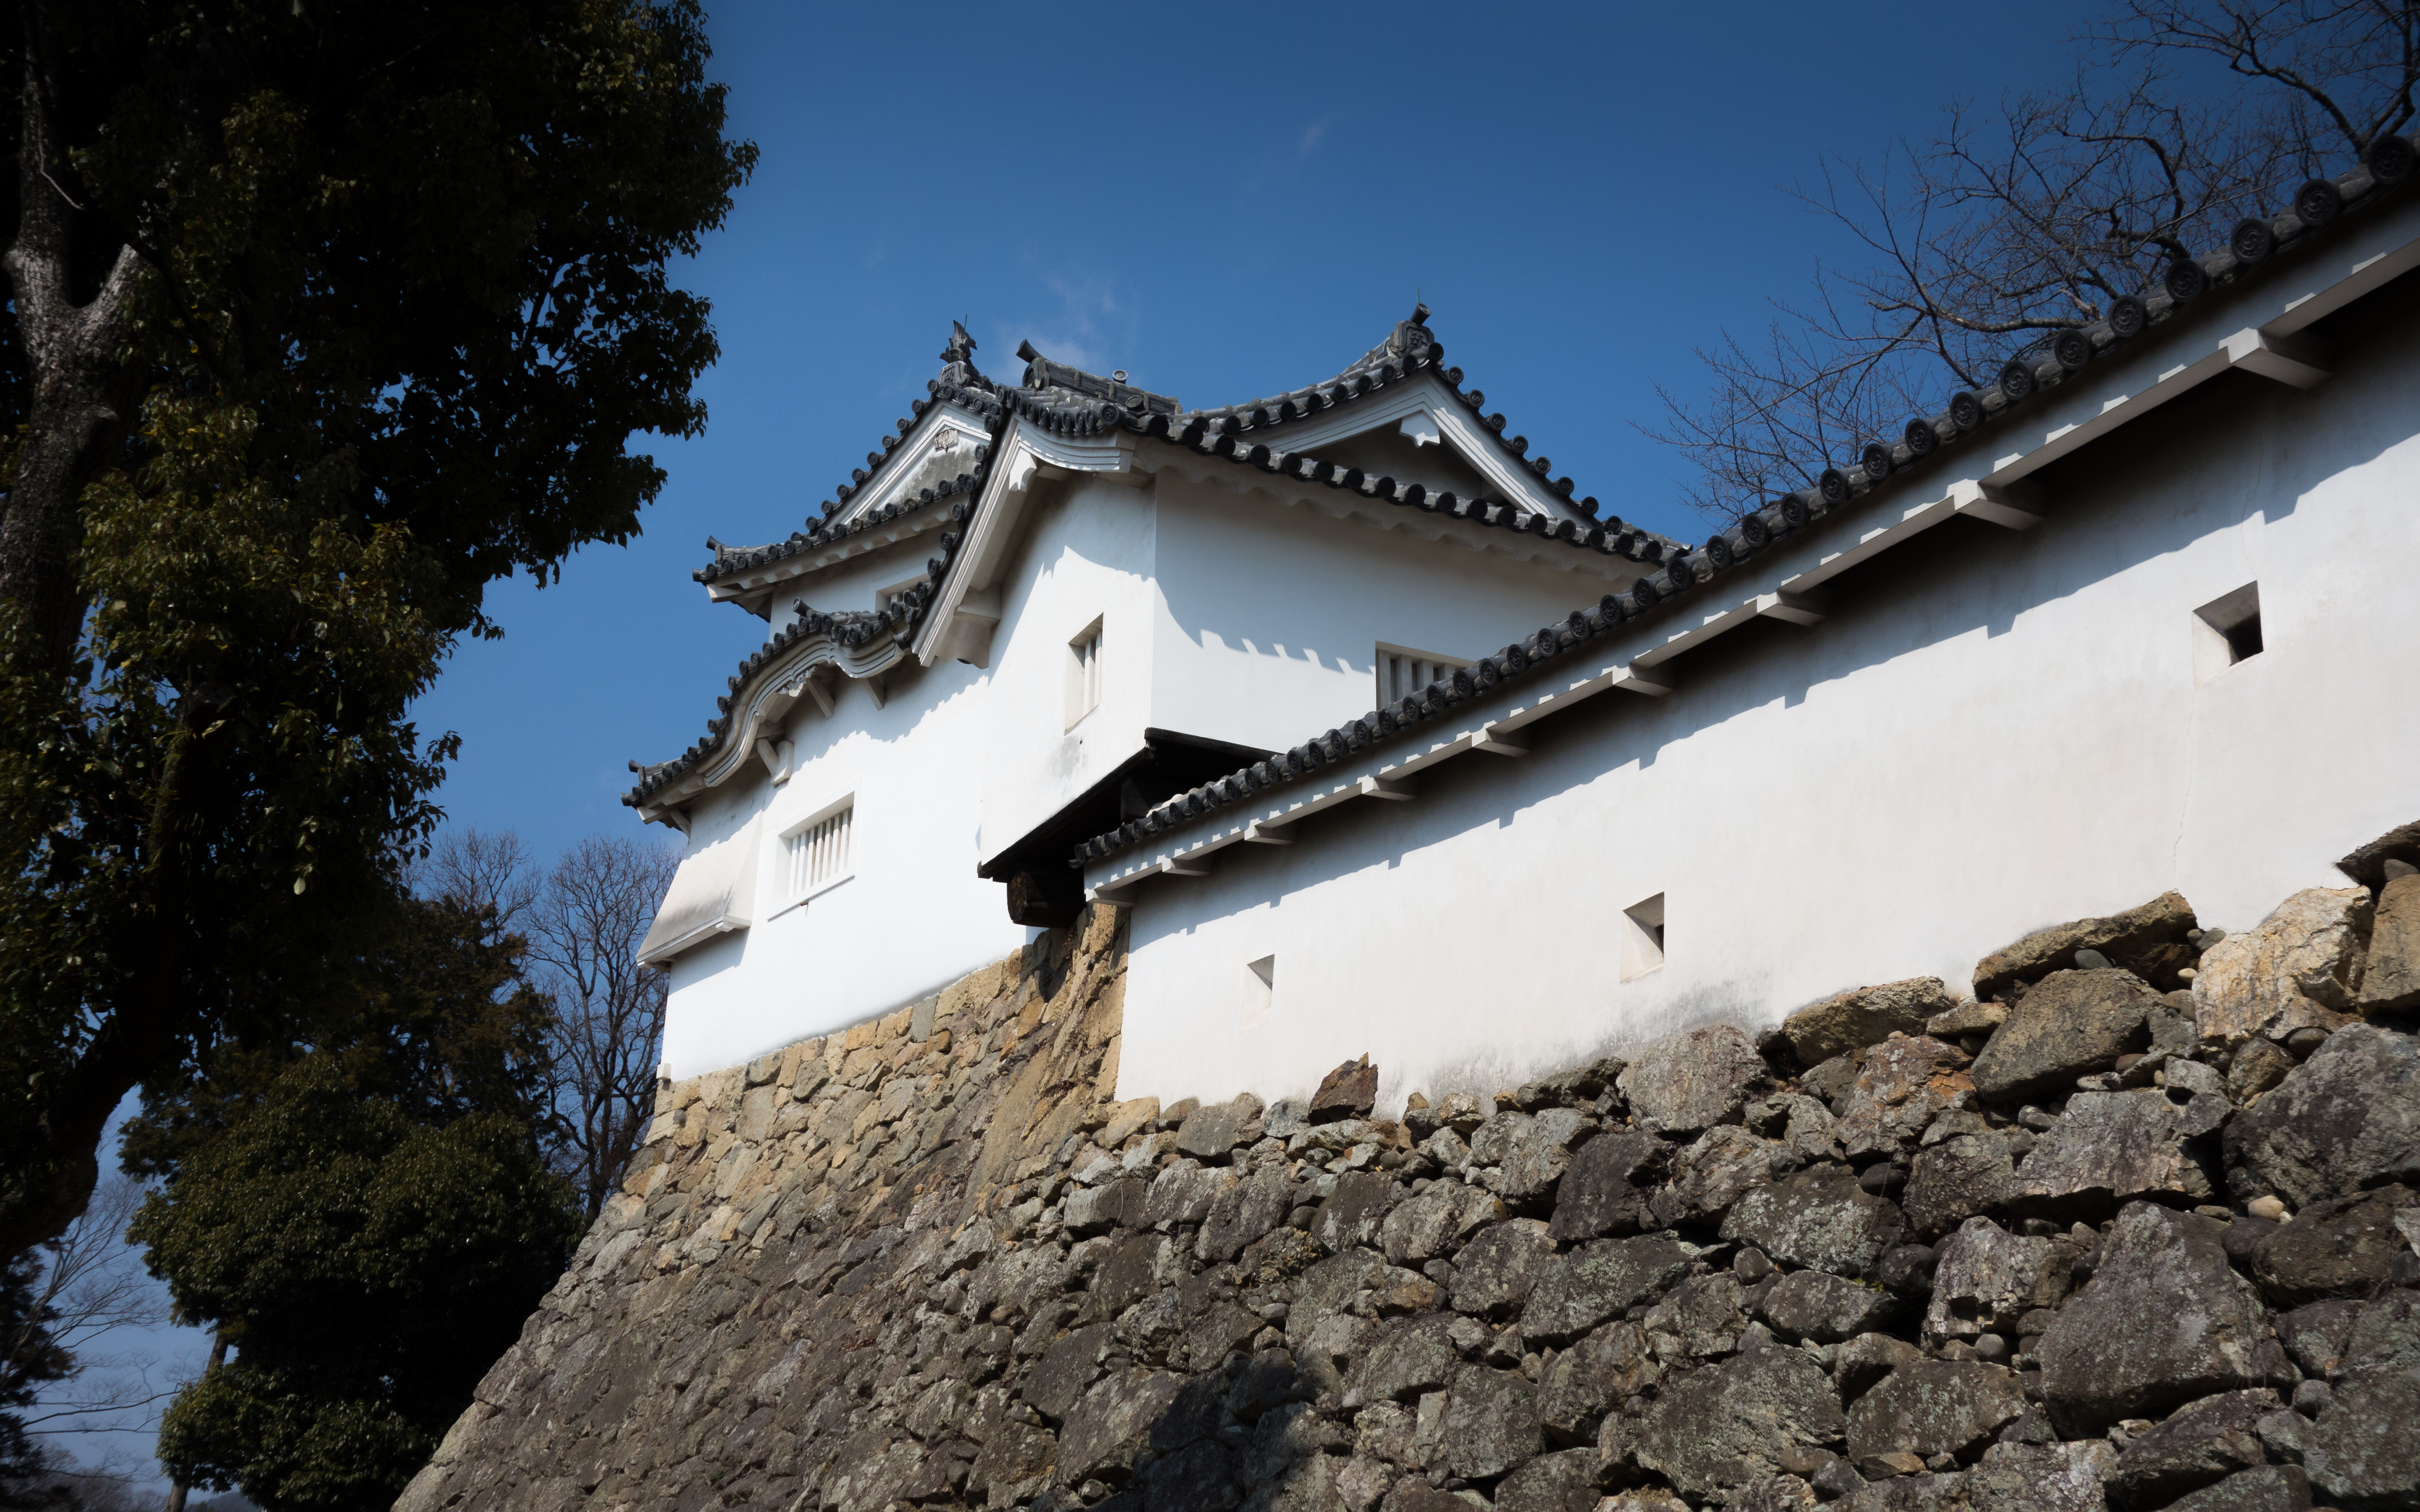
building, wall, castle, 2013, japon, ruins, monastery, himeji, hy go, h ronblanc